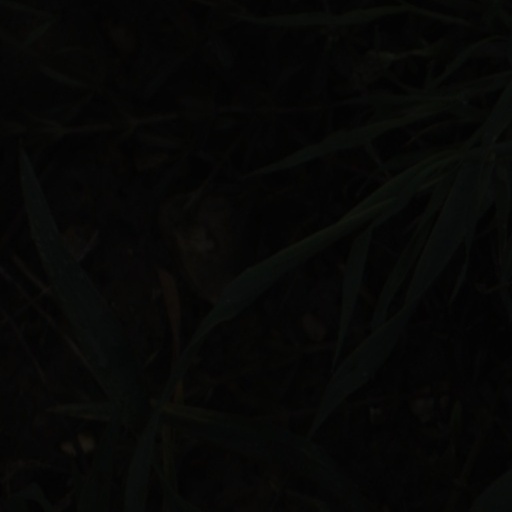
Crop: wheat